Laurence Duggan

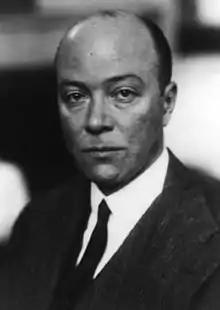
U.S. Ambassador William Christian Bullitt Jr., one of Duggan's (unwitting) sources

Duggan was a close friend of Noel Field of the State Department. The GRU had also tried to recruit him through Frederick Field.